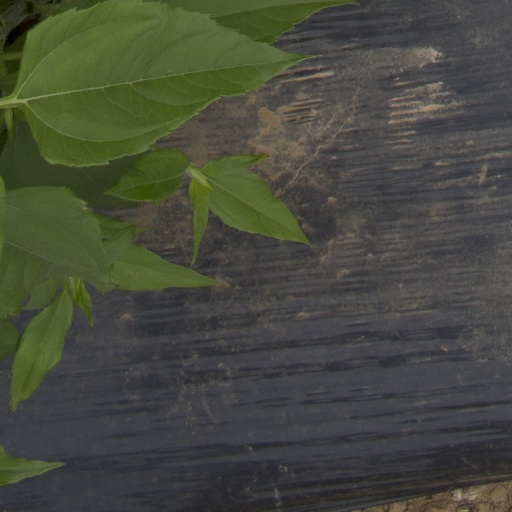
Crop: Jerusalem artichoke